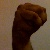
The image shows a hand gesture representing the letter 'M' in Indian Sign Language.